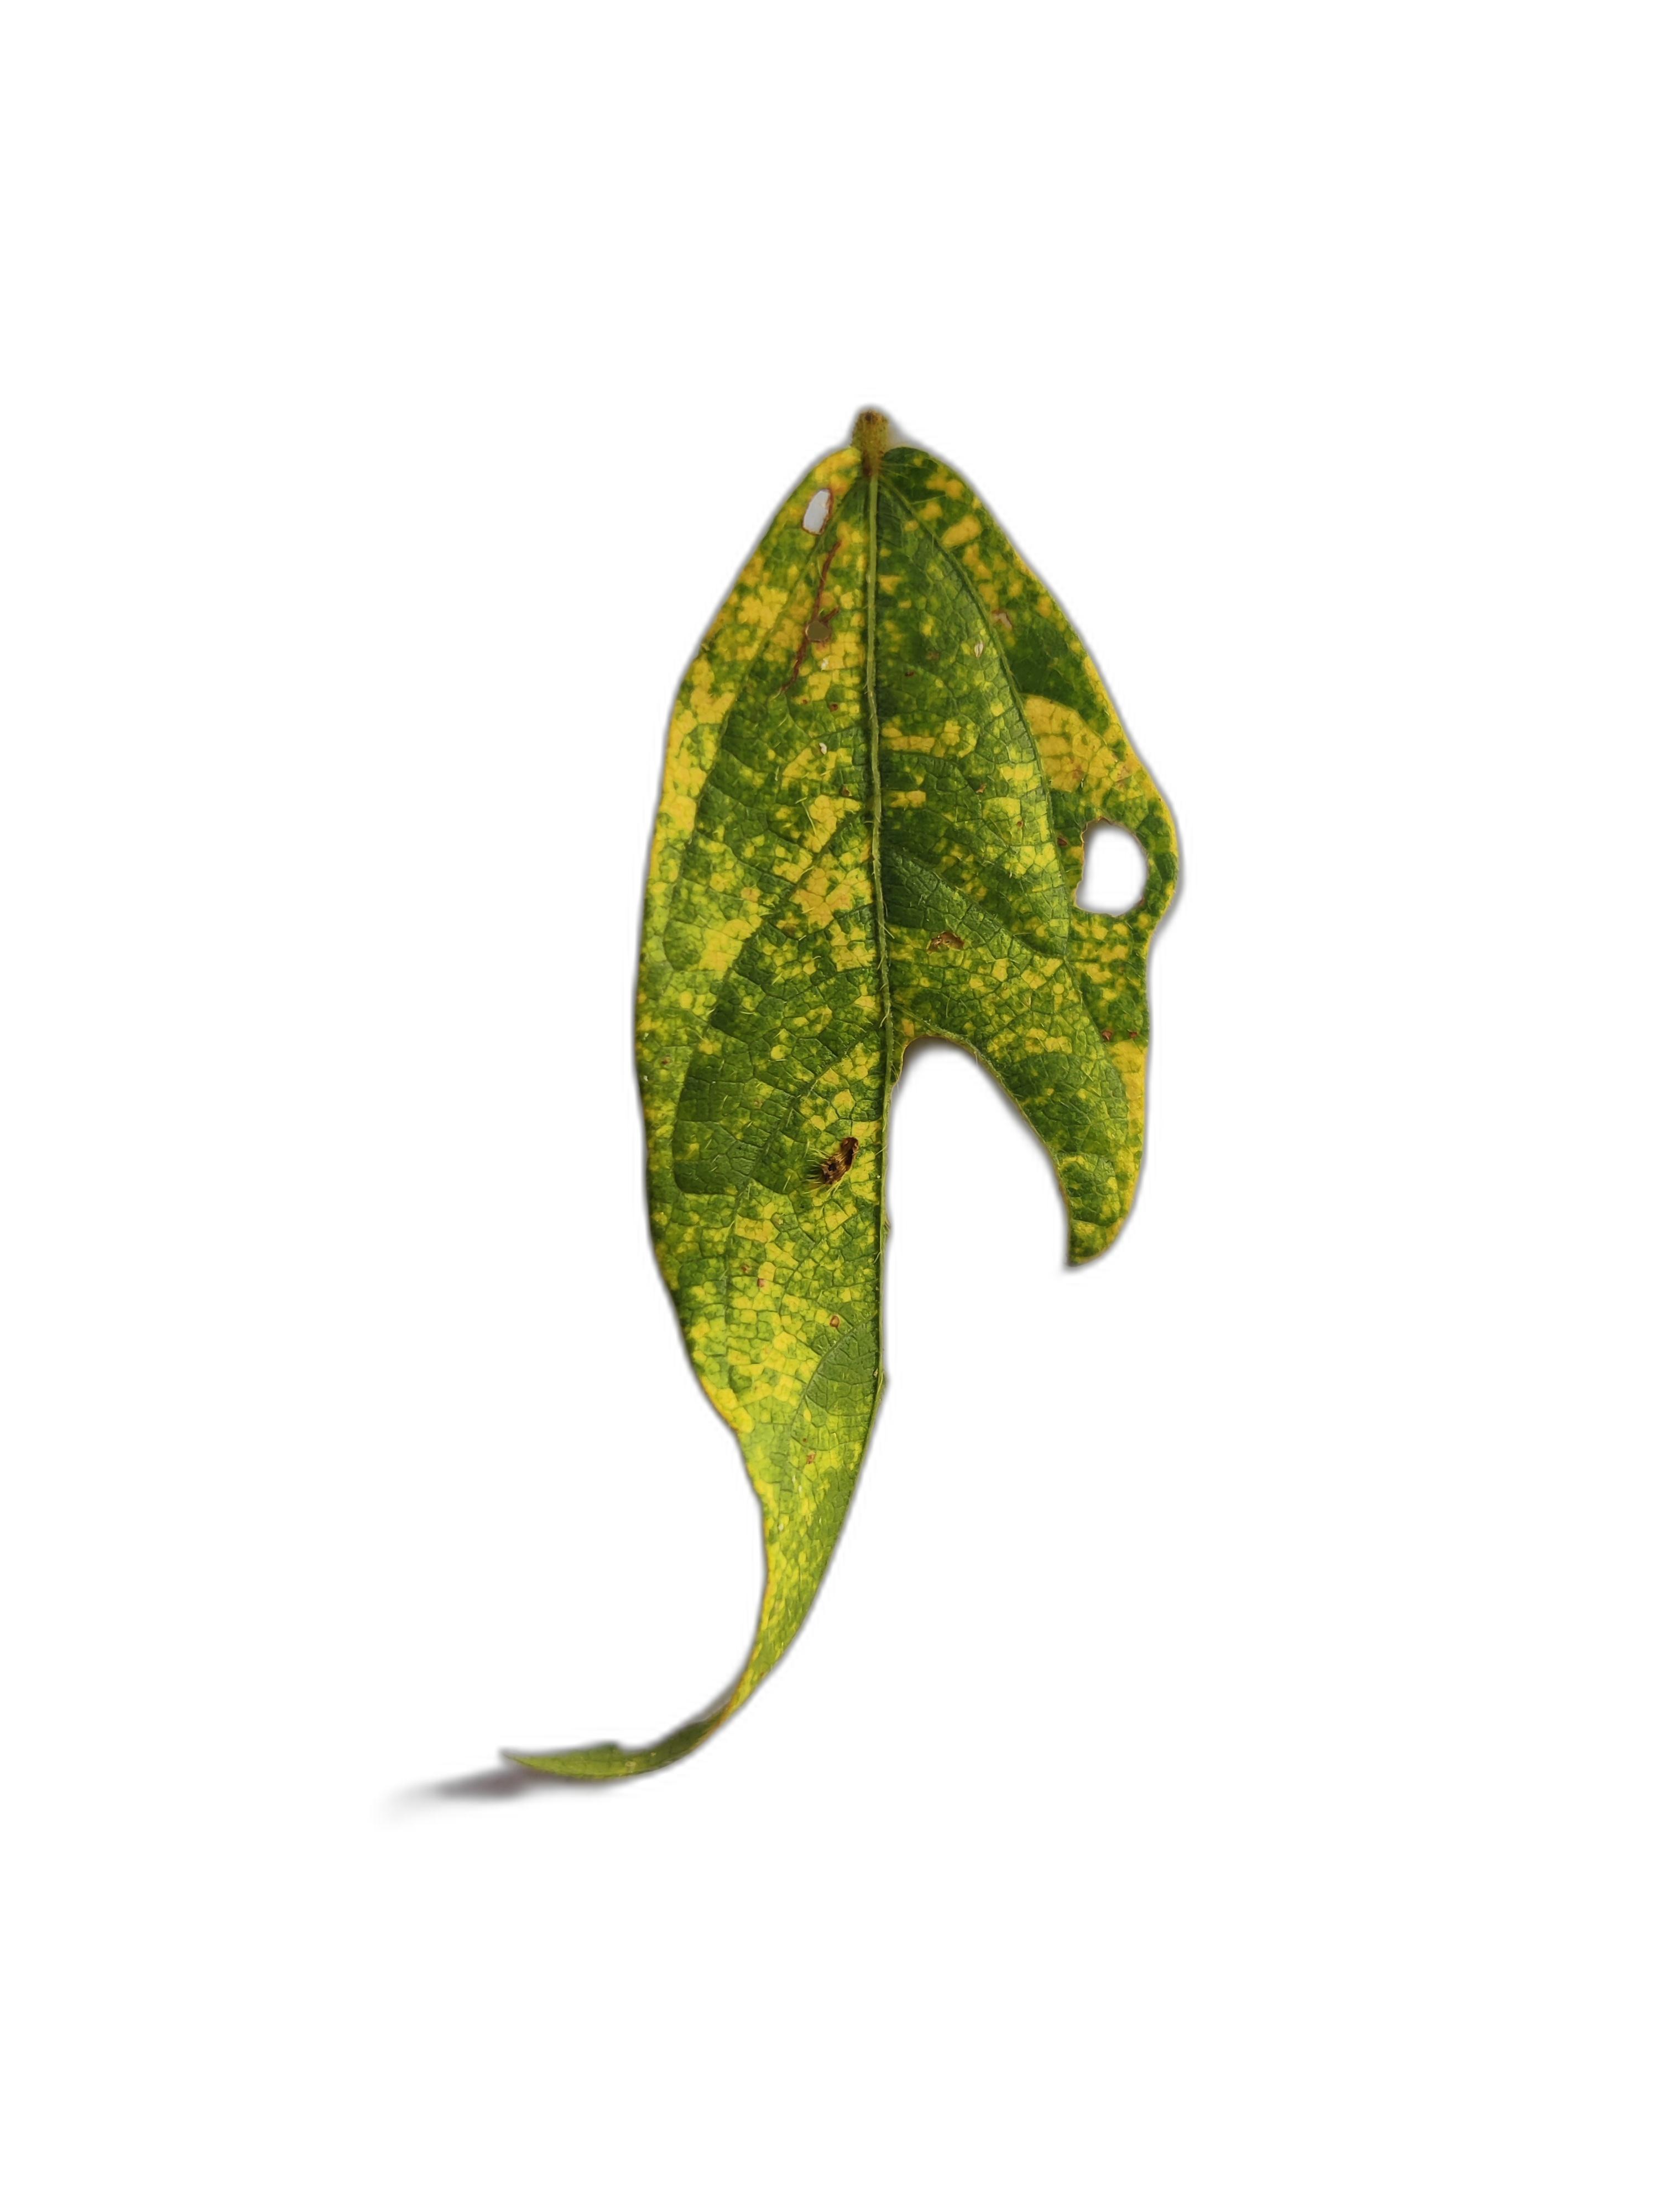
Label: Yellow Mosaic